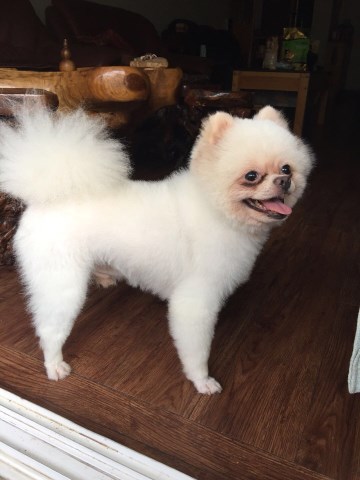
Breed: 1936-n000005-Pomeranian